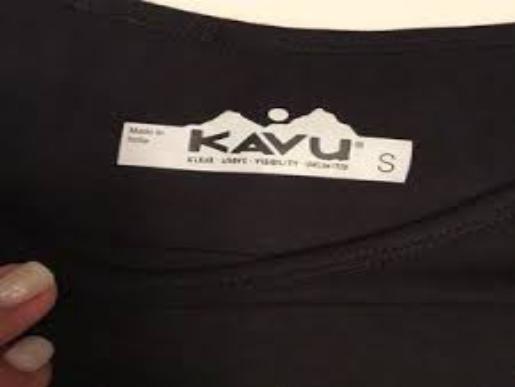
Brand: Kavu
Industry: Clothes